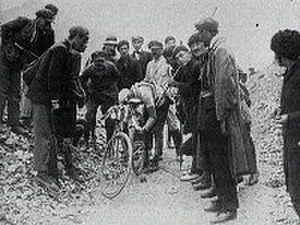
Eugène Christophe
Eugène Christophe
Eugène Christophe var en fransk cykelrytter.